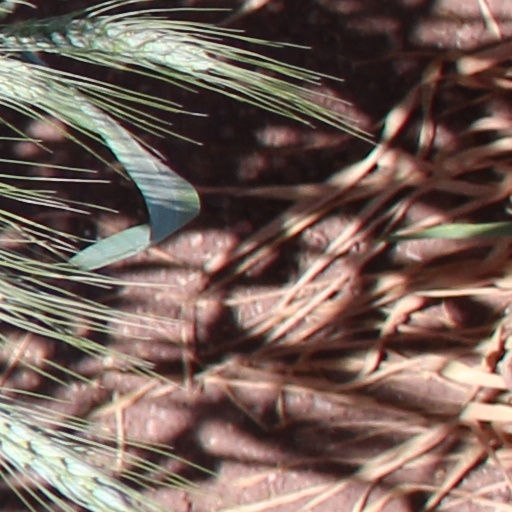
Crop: wheat